El Jardí dels Ocells

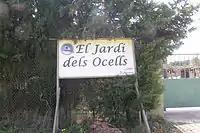
El Jardi Dels Ocells

El Jardí dels Ocells (Catalan for "The Bird Garden", Spanish: "El Jardín de los Pajaros") is a small bird park near the city of Vilafranca del Penedès, in Catalunya, Spain. The bird park is at about 60 km. distance from Barcelona and Tarragona and is situated about halfway between these cities.